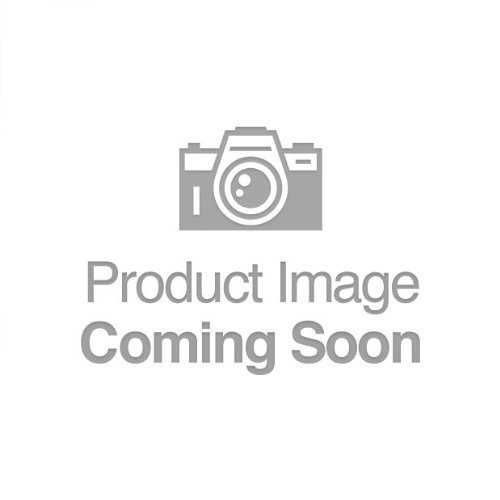
Item Name: Bota Box, Nighthawk Black Red Blend, 3 L
Value: 101.44
Unit: Count

Price: 18.99